Stockhausen (Sondershausen)

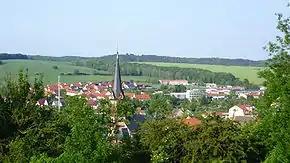
Stockhausen

Stockhausen is located west of Sondershausen at the foot of Mount Frauenberg near the Wipper River and has more than 2,000 inhabitants. In the center stands the Neo-Gothic Church of St. Matthias.